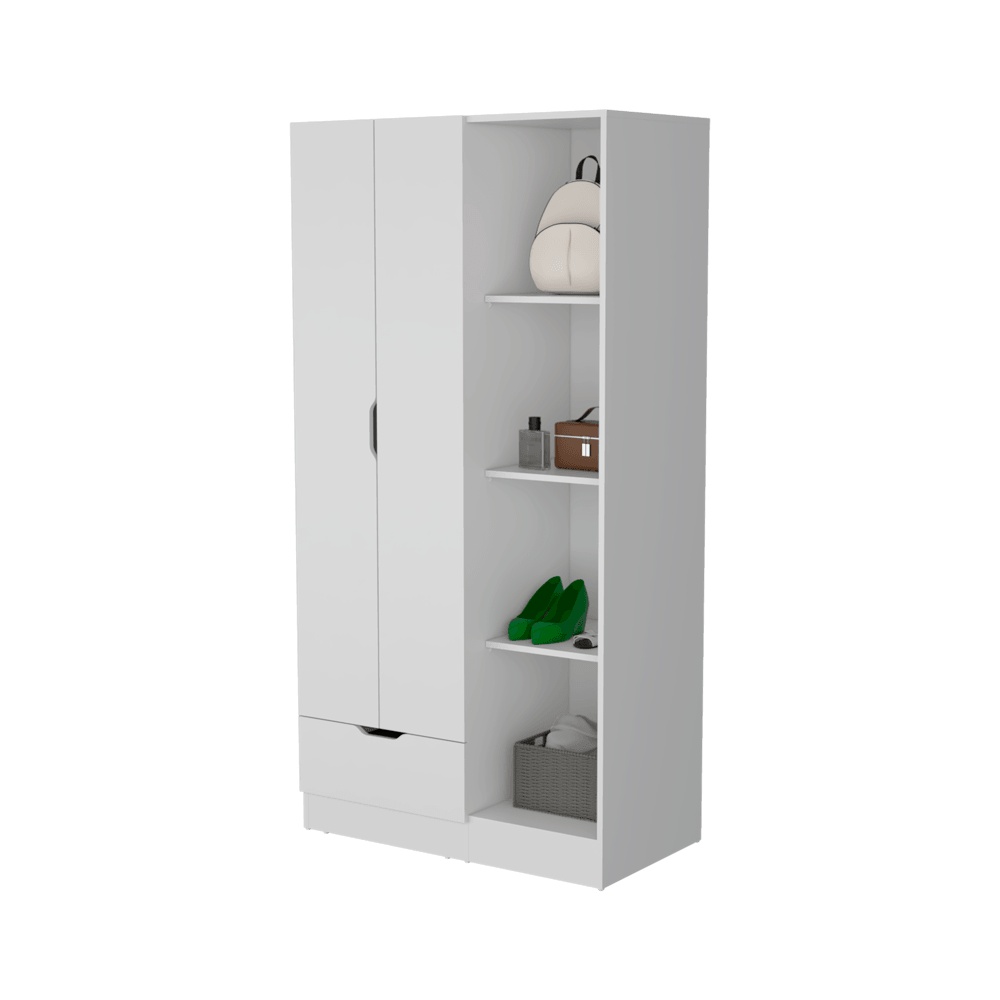
Closet Memphis, Blanco Duqueza, con un tubo cromado y cuatro entrepaños ZF
Ya no está de moda poner la ropa en la silla y menos con la diversidad de diseños en closets que vas a encontrar con nosotros. Closet, con 1 cajon multiusos, 1 tubo cromado para colgar ropa y cuatro etrepaños para ubicar objetos y zapatos. Elaborado en Madera aglomerada MDP, recubierta con láminas melamínicas de excelente calidad, en color Blanco. Sus medidas son: Alto: 180,7 cm Ancho: 90 cm Fondo: 50 cm El tiempo de entrega de este producto es de 3 a 8 días hábiles. Su garantía es de 3 años en madera y 1 en herrajes. Pregunta ya por nuestro servicio de armado y, envío gratis. Importante: Este producto no incluye elementos decorativos ni ambientación.
Brand: Virtual Muebles ZF
Category: Furniture > Cabinets & Storage > Armoires & Wardrobes > Triple Wardrobes